Grade I listed buildings in Somerset

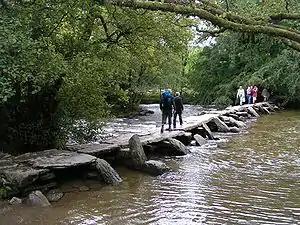
Tarr Steps a prehistoric clapper bridge across the River Barle in the Exmoor National Park.

There are 38 Grade I listed buildings in Taunton Deane. The oldest buildings are churches built before the end of the 12th century, and the Castle Bow, which has been incorporated into the Castle Hotel in Taunton but was originally a gateway into Taunton Castle. The castle was created between 1107 and 1129, when William Giffard, the Chancellor of King Henry I, fortified the bishop's hall. Taunton is also the site of Gray's Almshouses, which dates from 1635, and two buildings in Fore Street from the 16th century. Many of the more recent structures in the list are manor houses such as Cothay Manor and Greenham Barton which were built in Stawley in the 15th century and 13th century respectively. Poundisford Park and Cothelstone Manor were both built in the 16th century and Hatch Court in 1755.